Norah Head Light

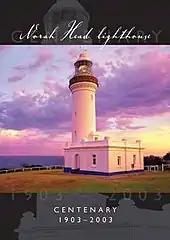
Cover of the Wyong Shire Council annual report, celebrating Norah Head Light's centenary

Calls for construction of a lighthouse at Norah Head (then "Bungaree Noragh Point") were made as early as 1861 due to many wrecks occurring in the area. A notable supporter in the end of the 19th century was local landholder Edward Hargraves from Noraville. However, these efforts were fruitless for many years. The first formal recommendation to construct the lighthouse was made by the Newcastle Marine Board, just prior to its abolition, in 1897.